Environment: real
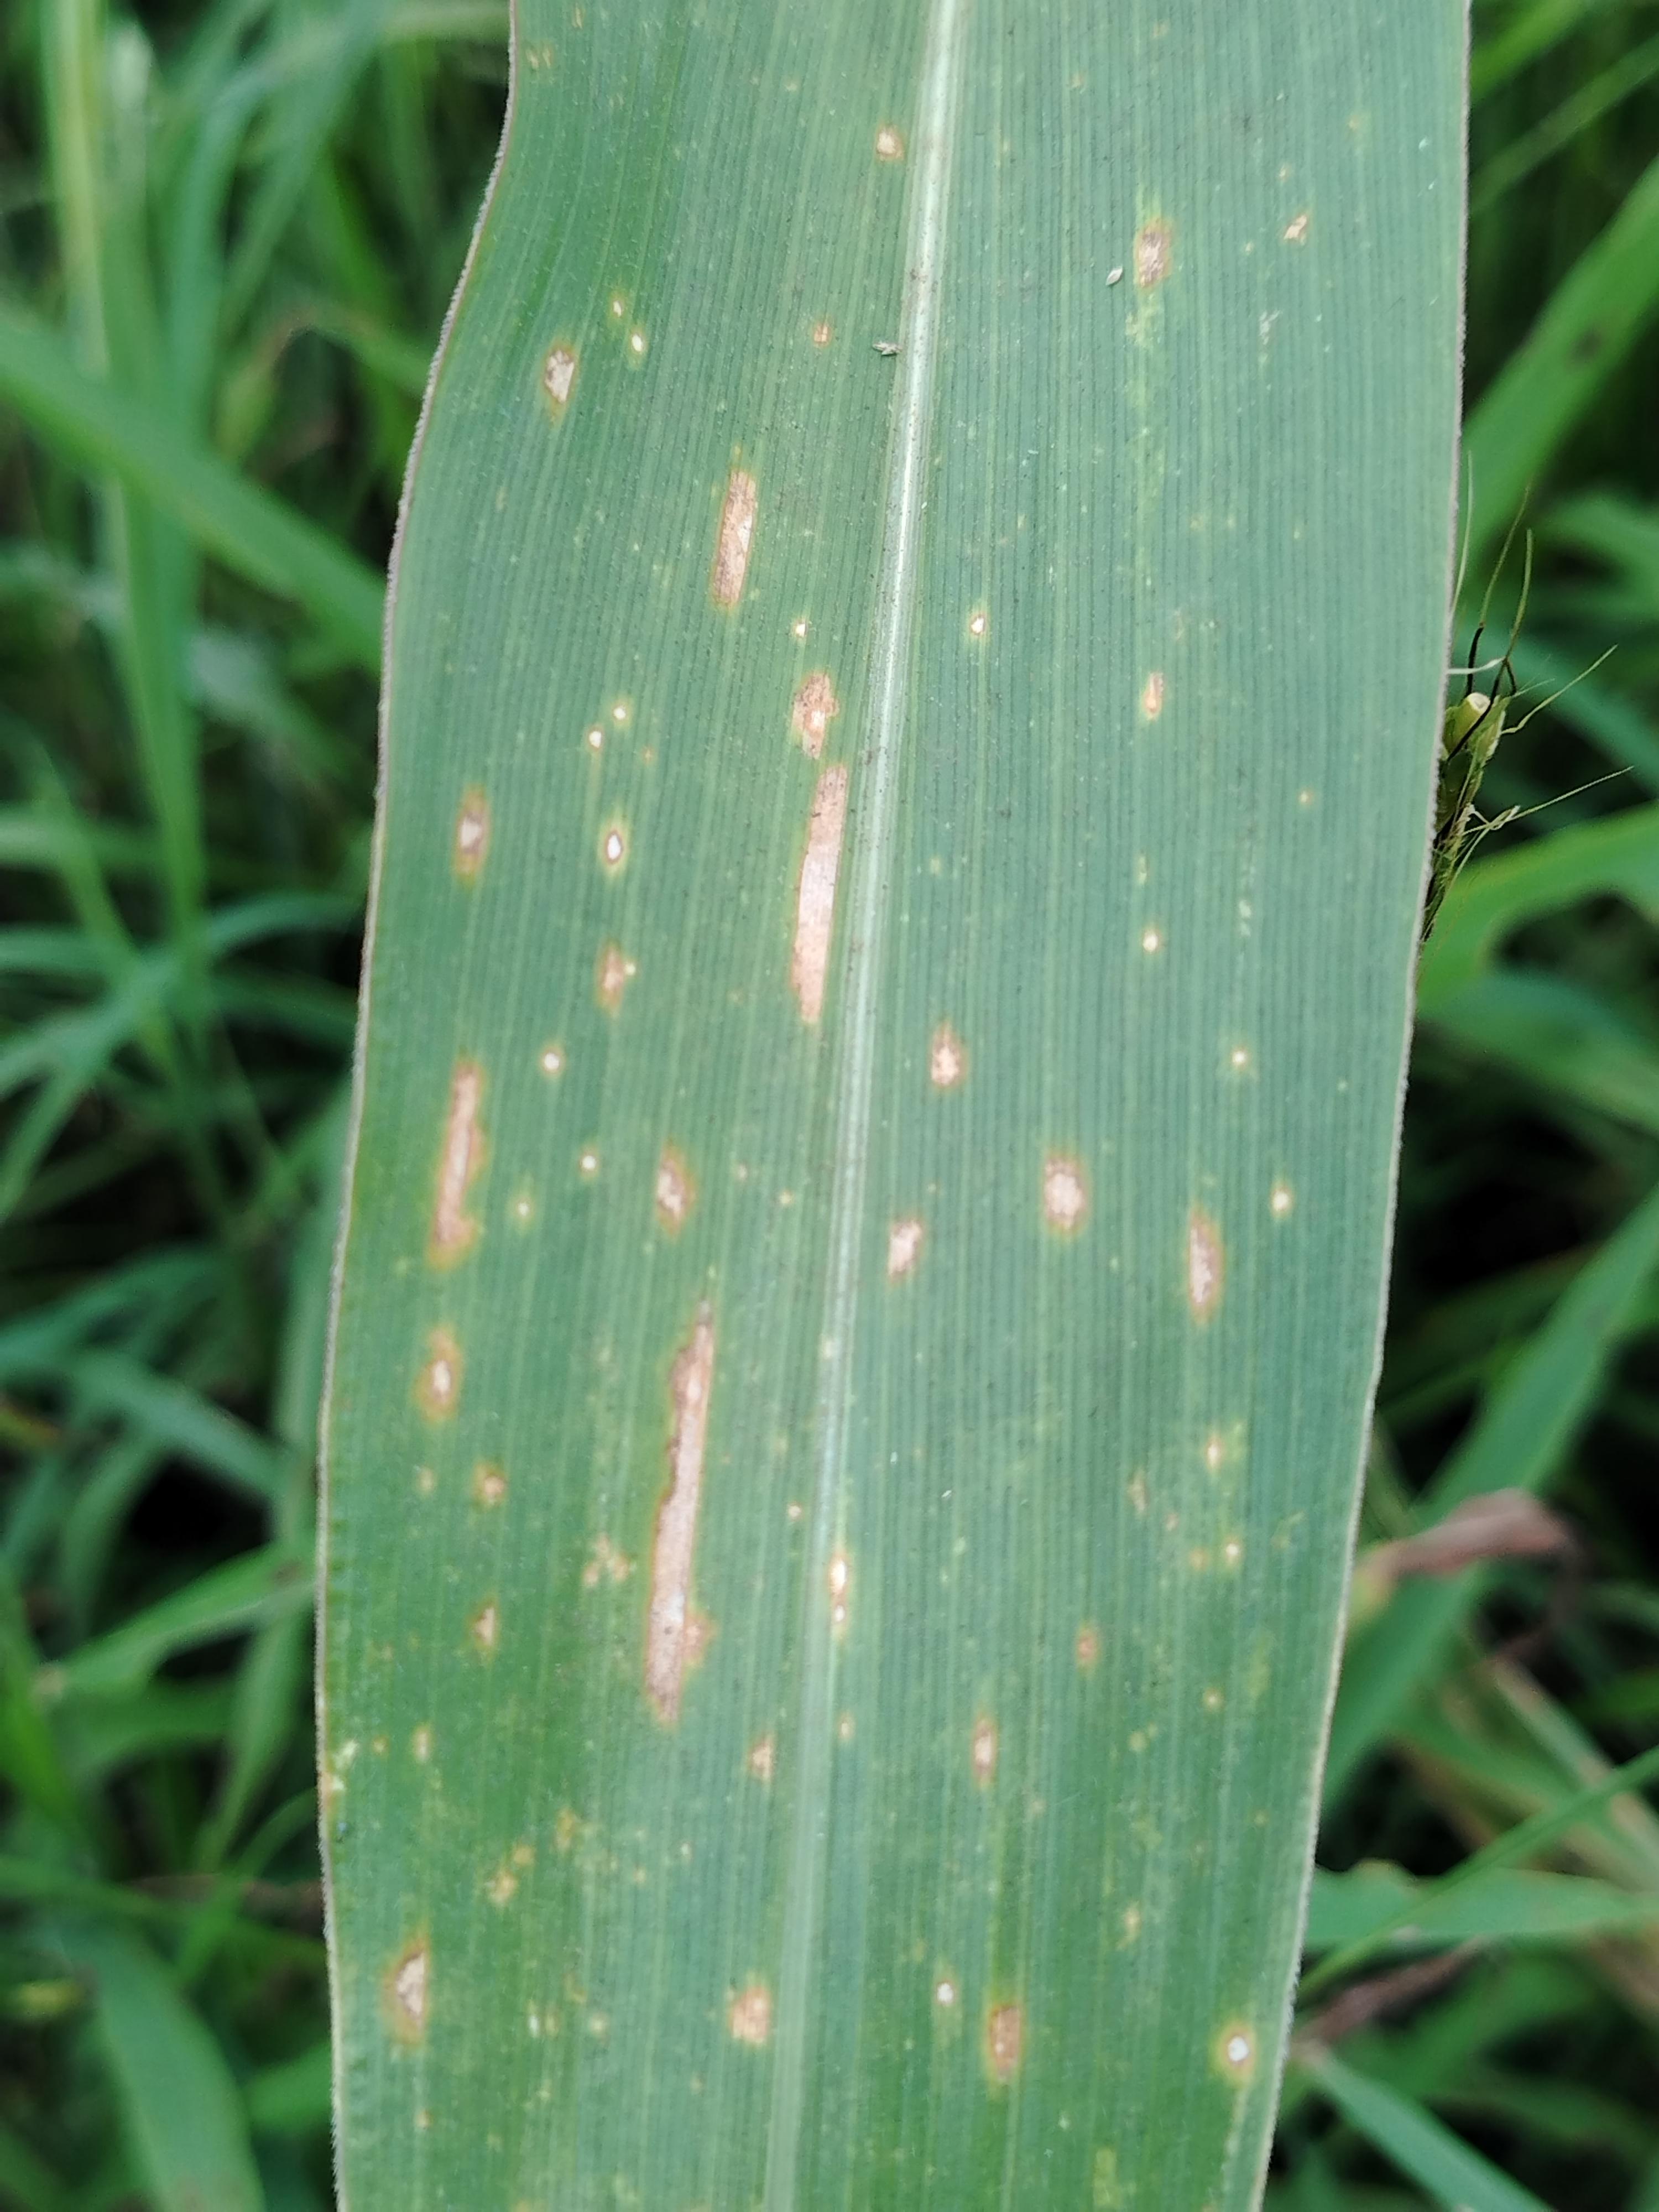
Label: gray_leaf_spot